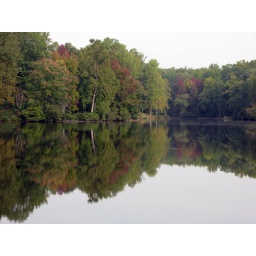
The lake by Mom and Dad's house on a fall morning.